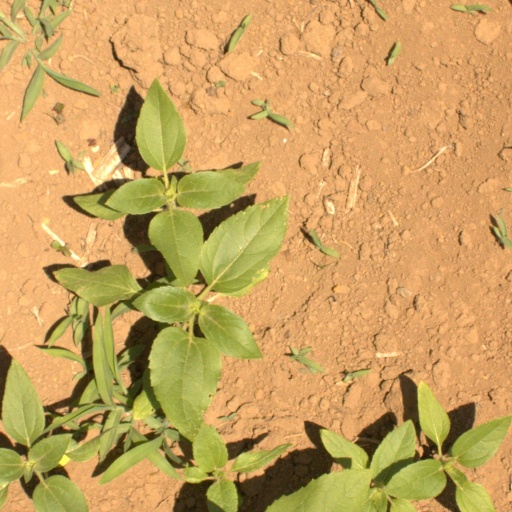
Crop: Jerusalem artichoke